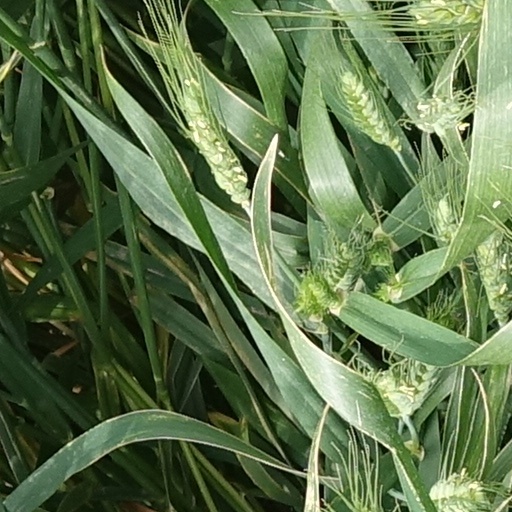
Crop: wheat